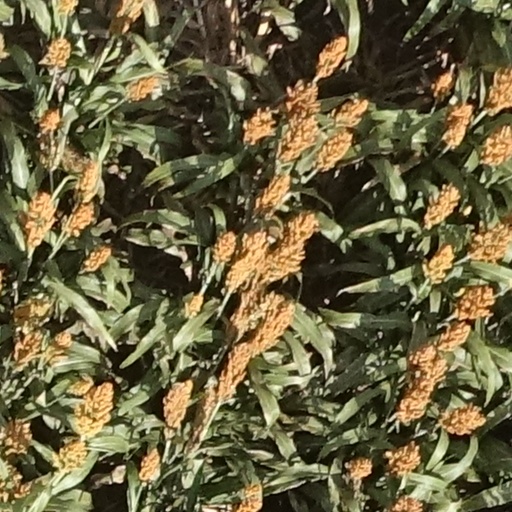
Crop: sorghum